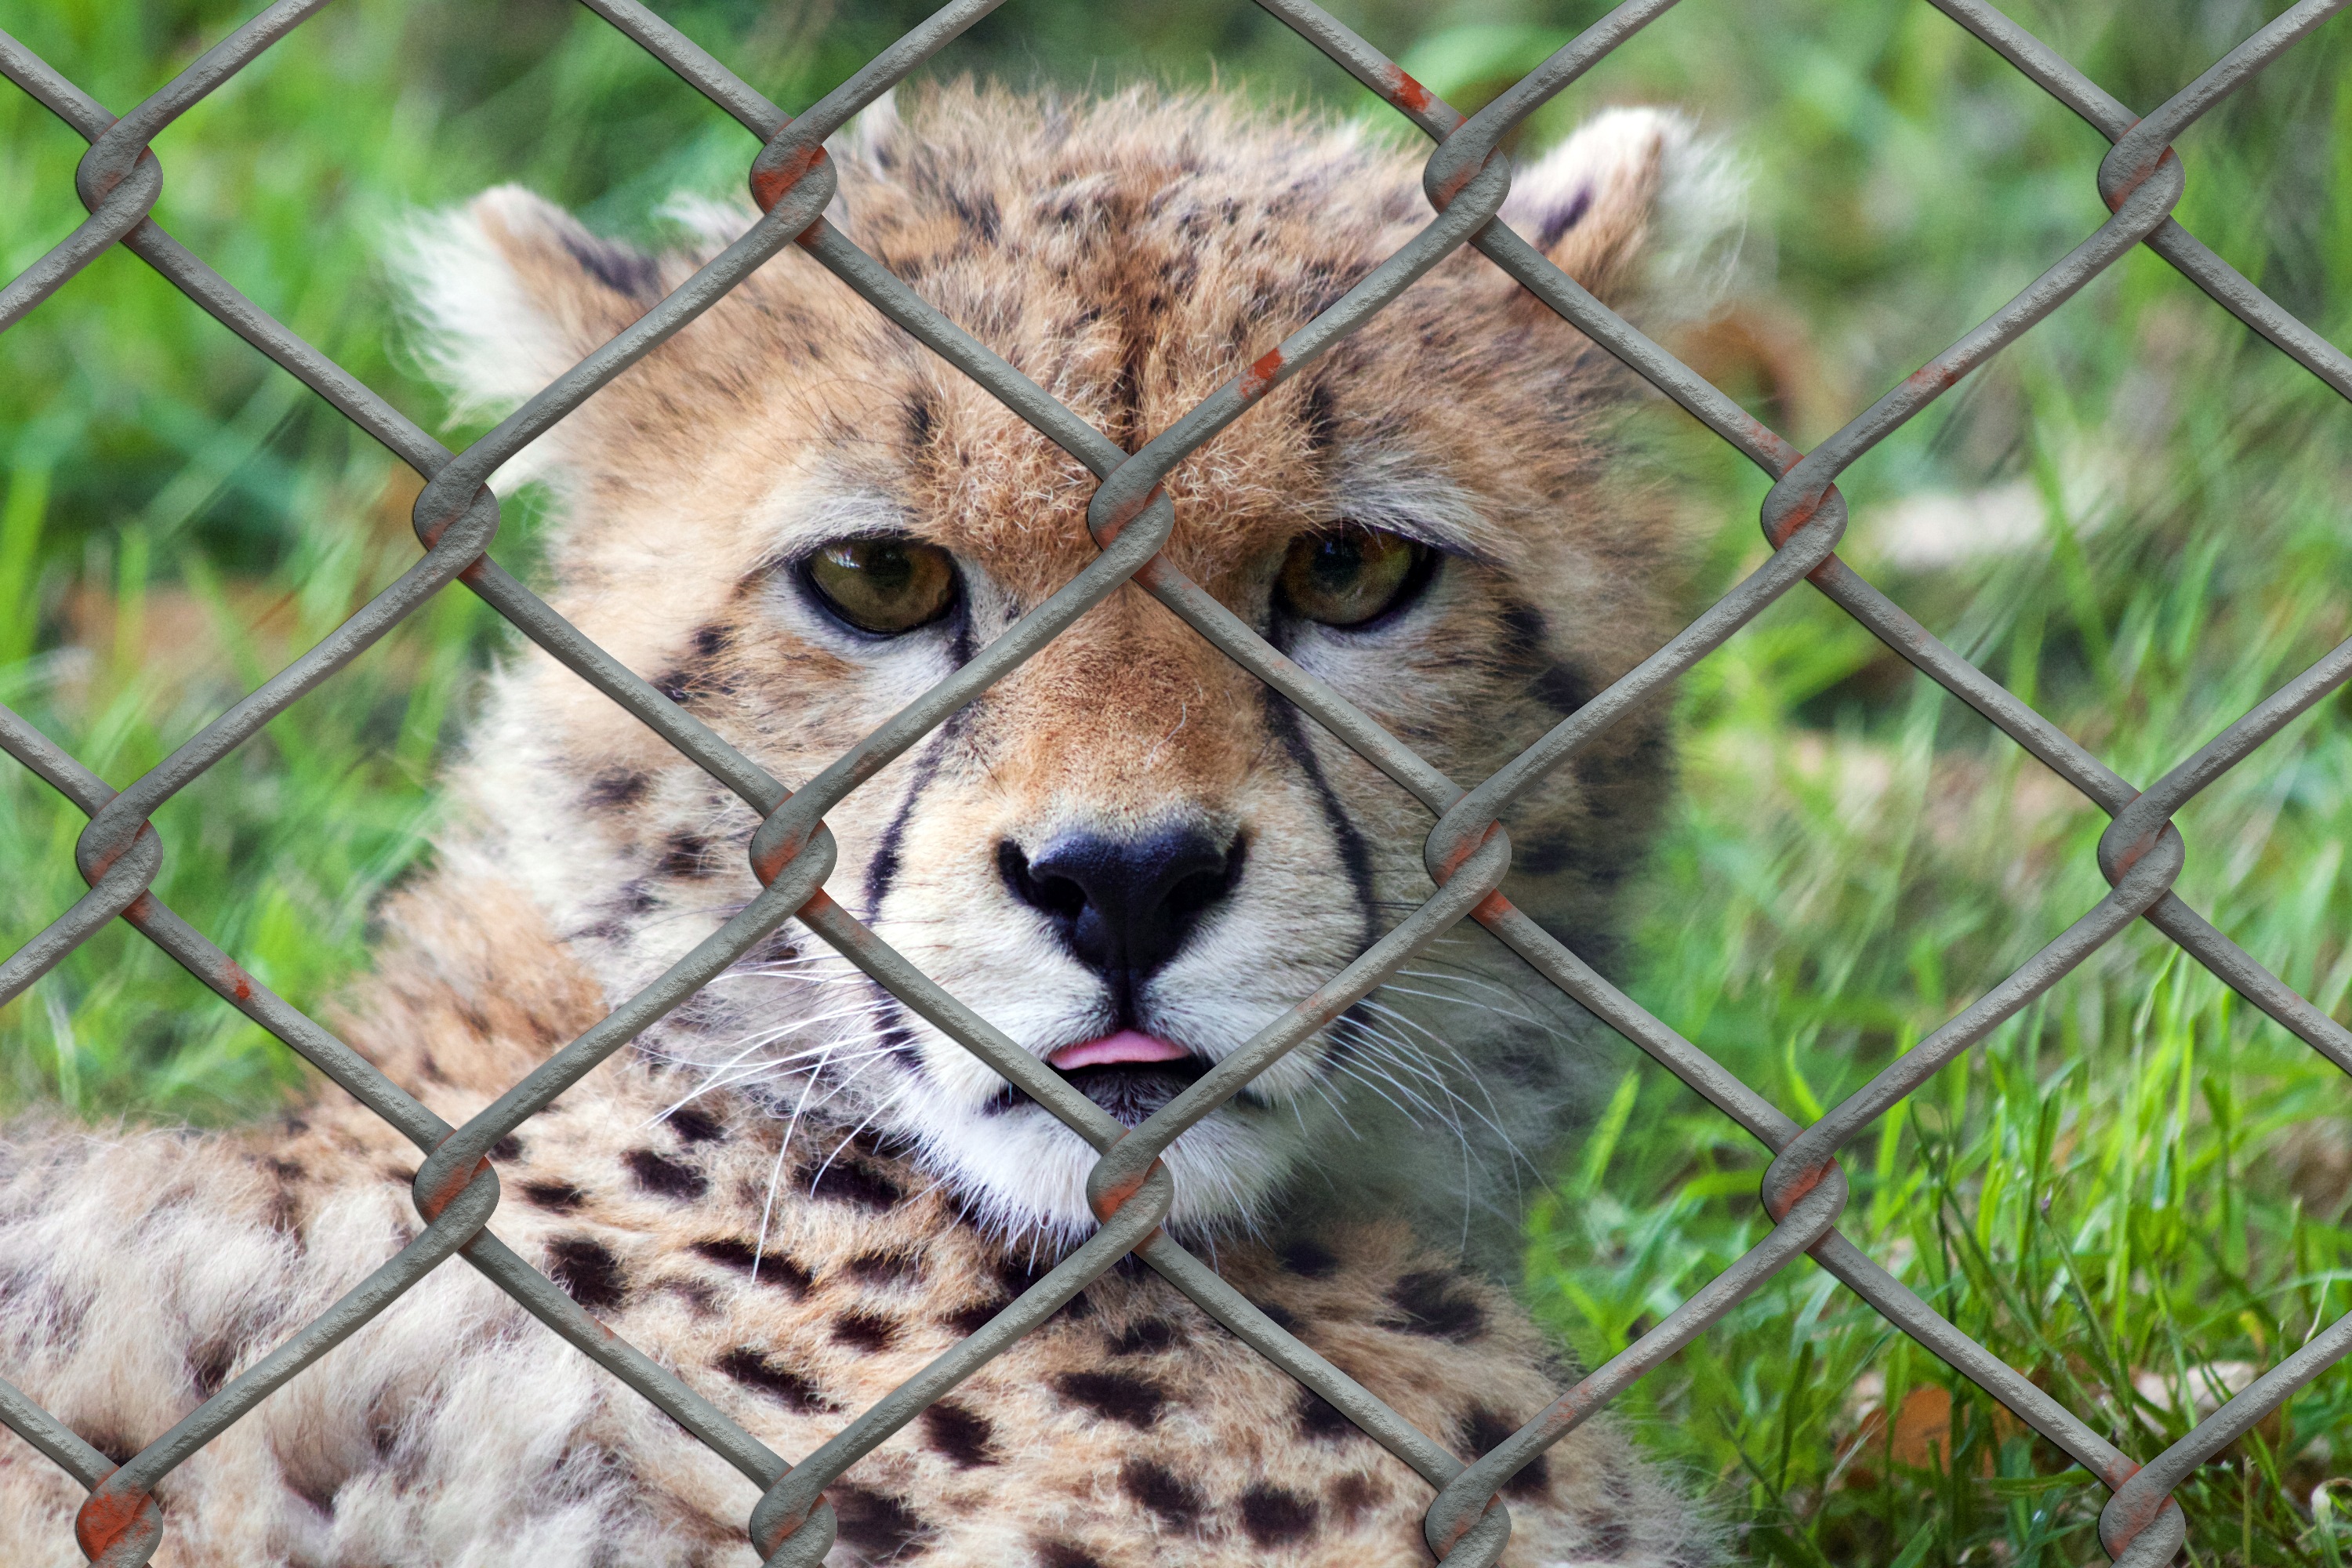
fence, wildlife, zoo, mammal, predator, freedom, fauna, cheetah, captivity, display, prison, vertebrate, caught, animal world, puma, young animal, wire mesh fence, dignity, zoological garden, animal welfare, wild cat, small to medium sized cats, cat like mammal